Halo (safety device)

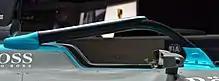
Halo system at the Spark SRT05e. The halo for the Gen2 car includes a strip of LED lights that indicate the level of power mode the car is in (blue for ATTACK MODE and magenta for Fanboost).

The device consists of a bar that surrounds the driver's head and is connected by three points to the vehicle frame. The halo is made of titanium and weighed around in the version presented in 2016, then rose to in 2017.